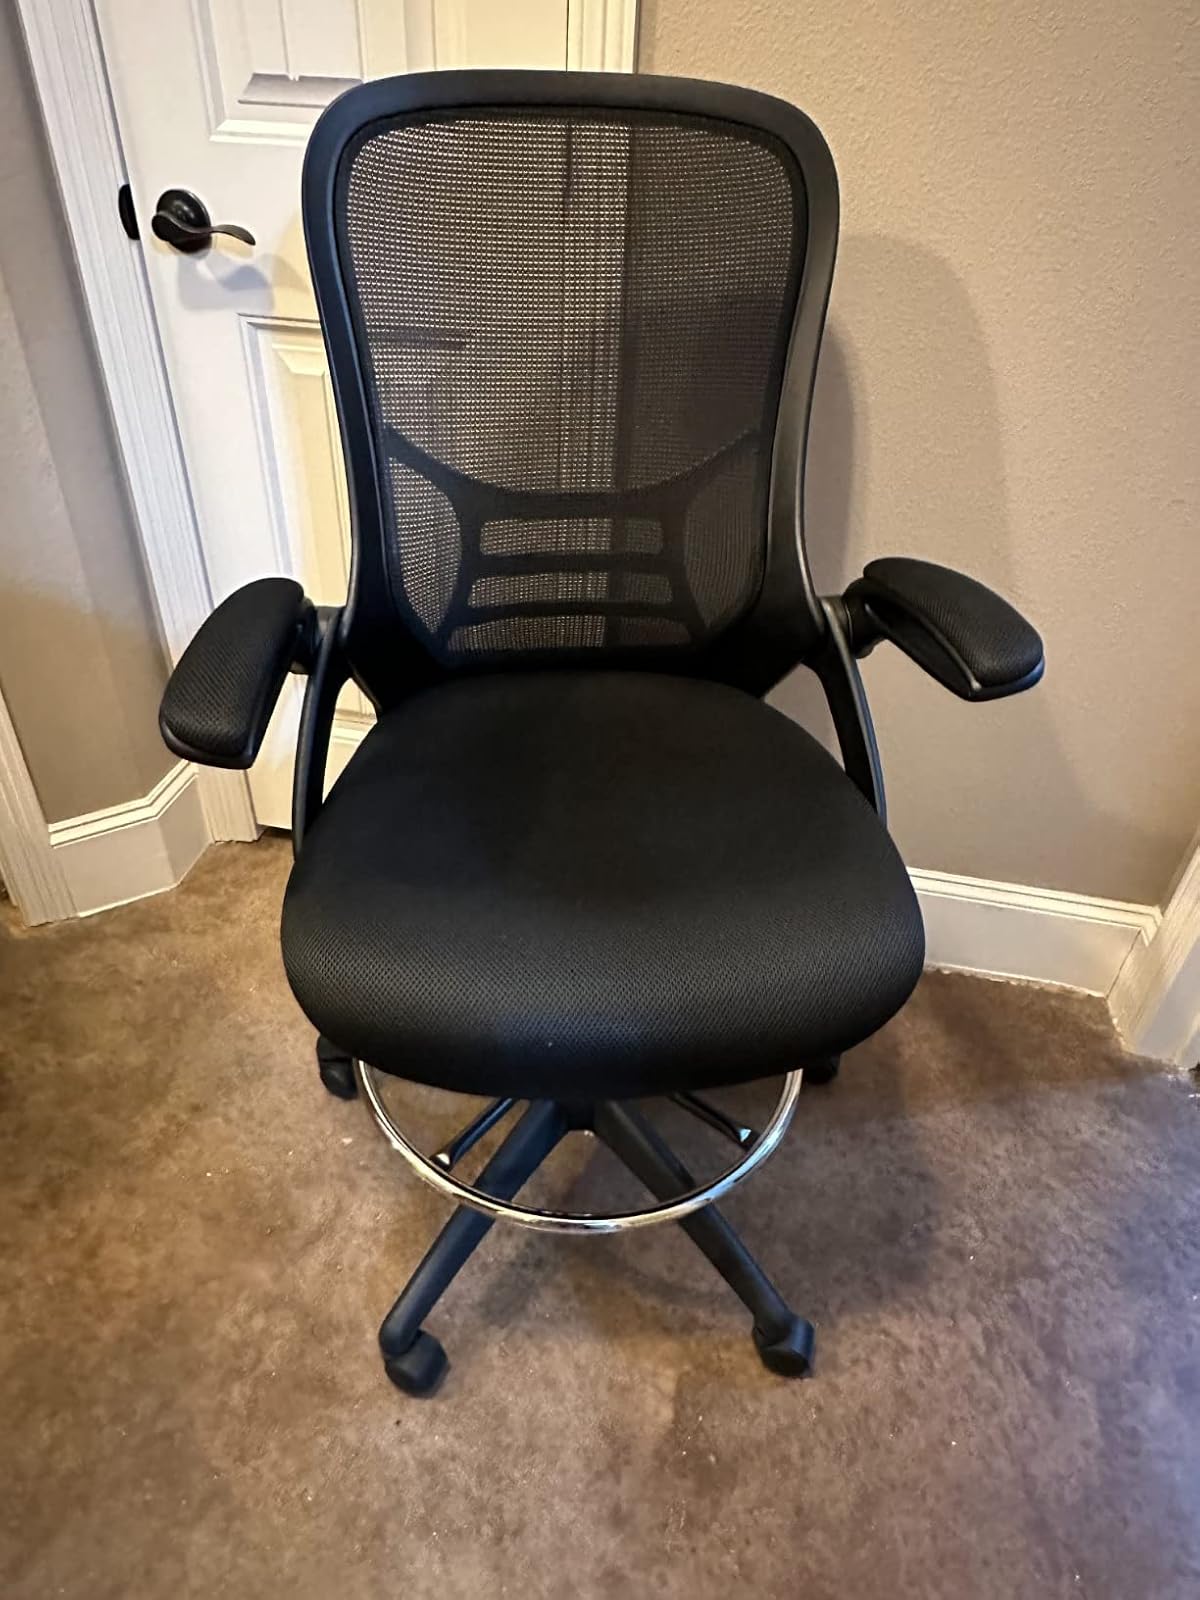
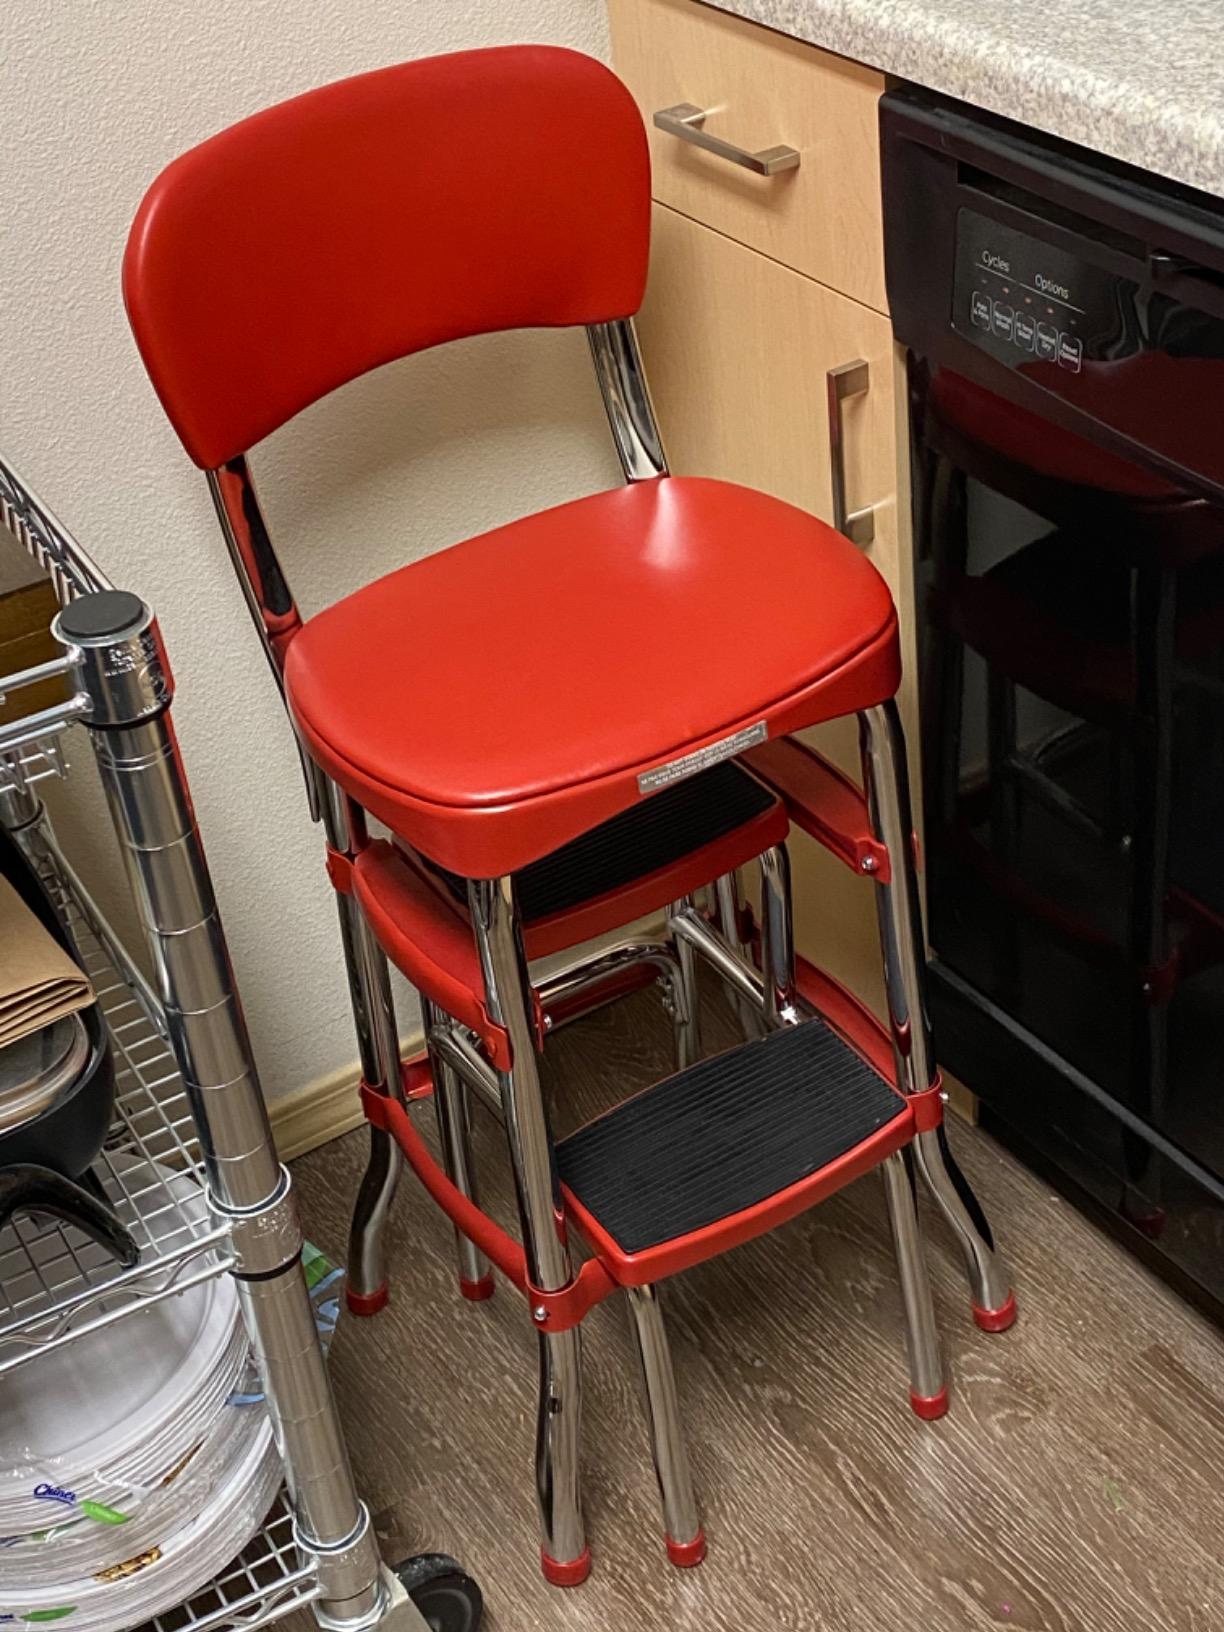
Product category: items_chair
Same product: no